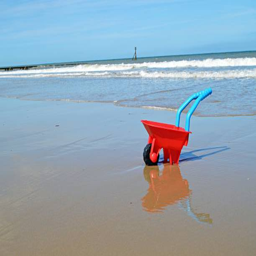
a red children 's plastic wheelbarrow with blue handles and a black wheel on a sandy beach